Describe the emotion expressed in this image:  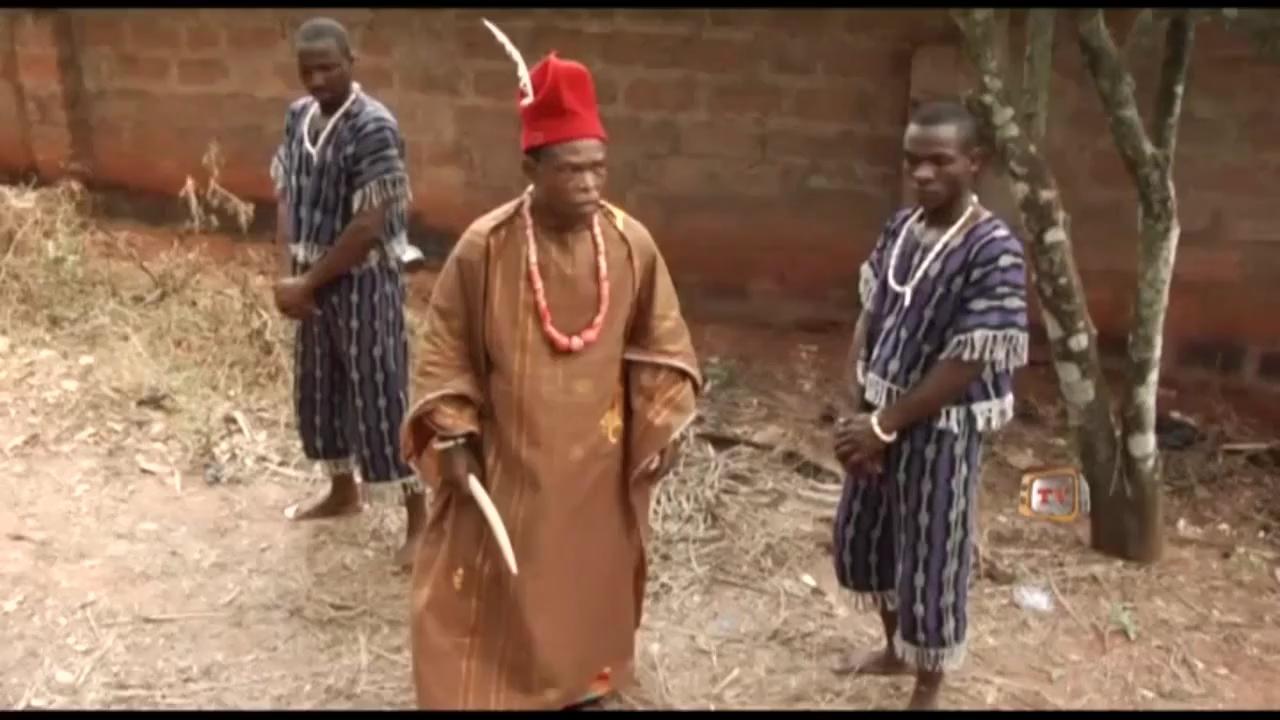
This person displays Fear, valence and arousal with low intensity.